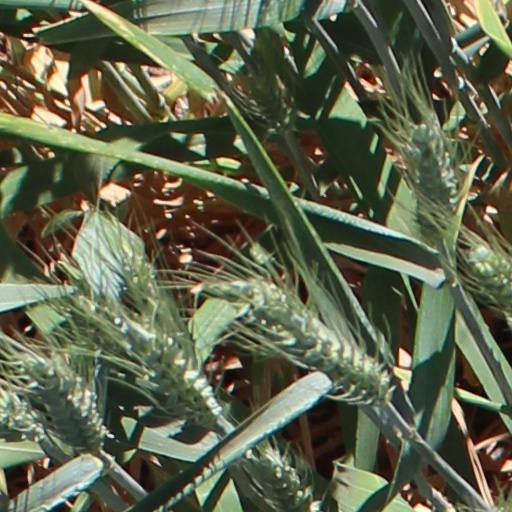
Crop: wheat